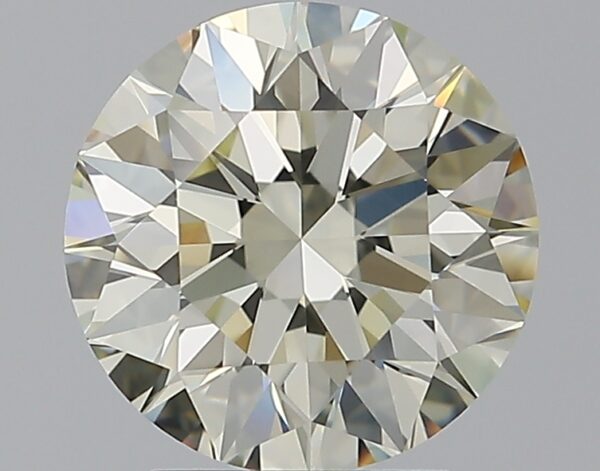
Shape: round
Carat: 2.4
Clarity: VVS1
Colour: N
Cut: EX
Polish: EX
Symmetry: EX
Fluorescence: M
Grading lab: GIA
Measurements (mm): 8.52 x 8.57 x 5.35